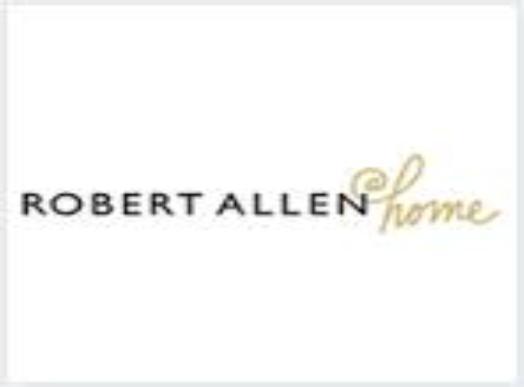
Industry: Clothes